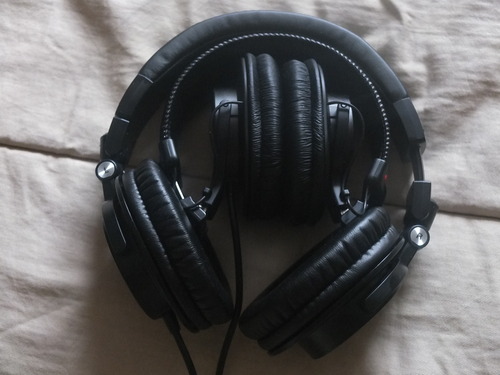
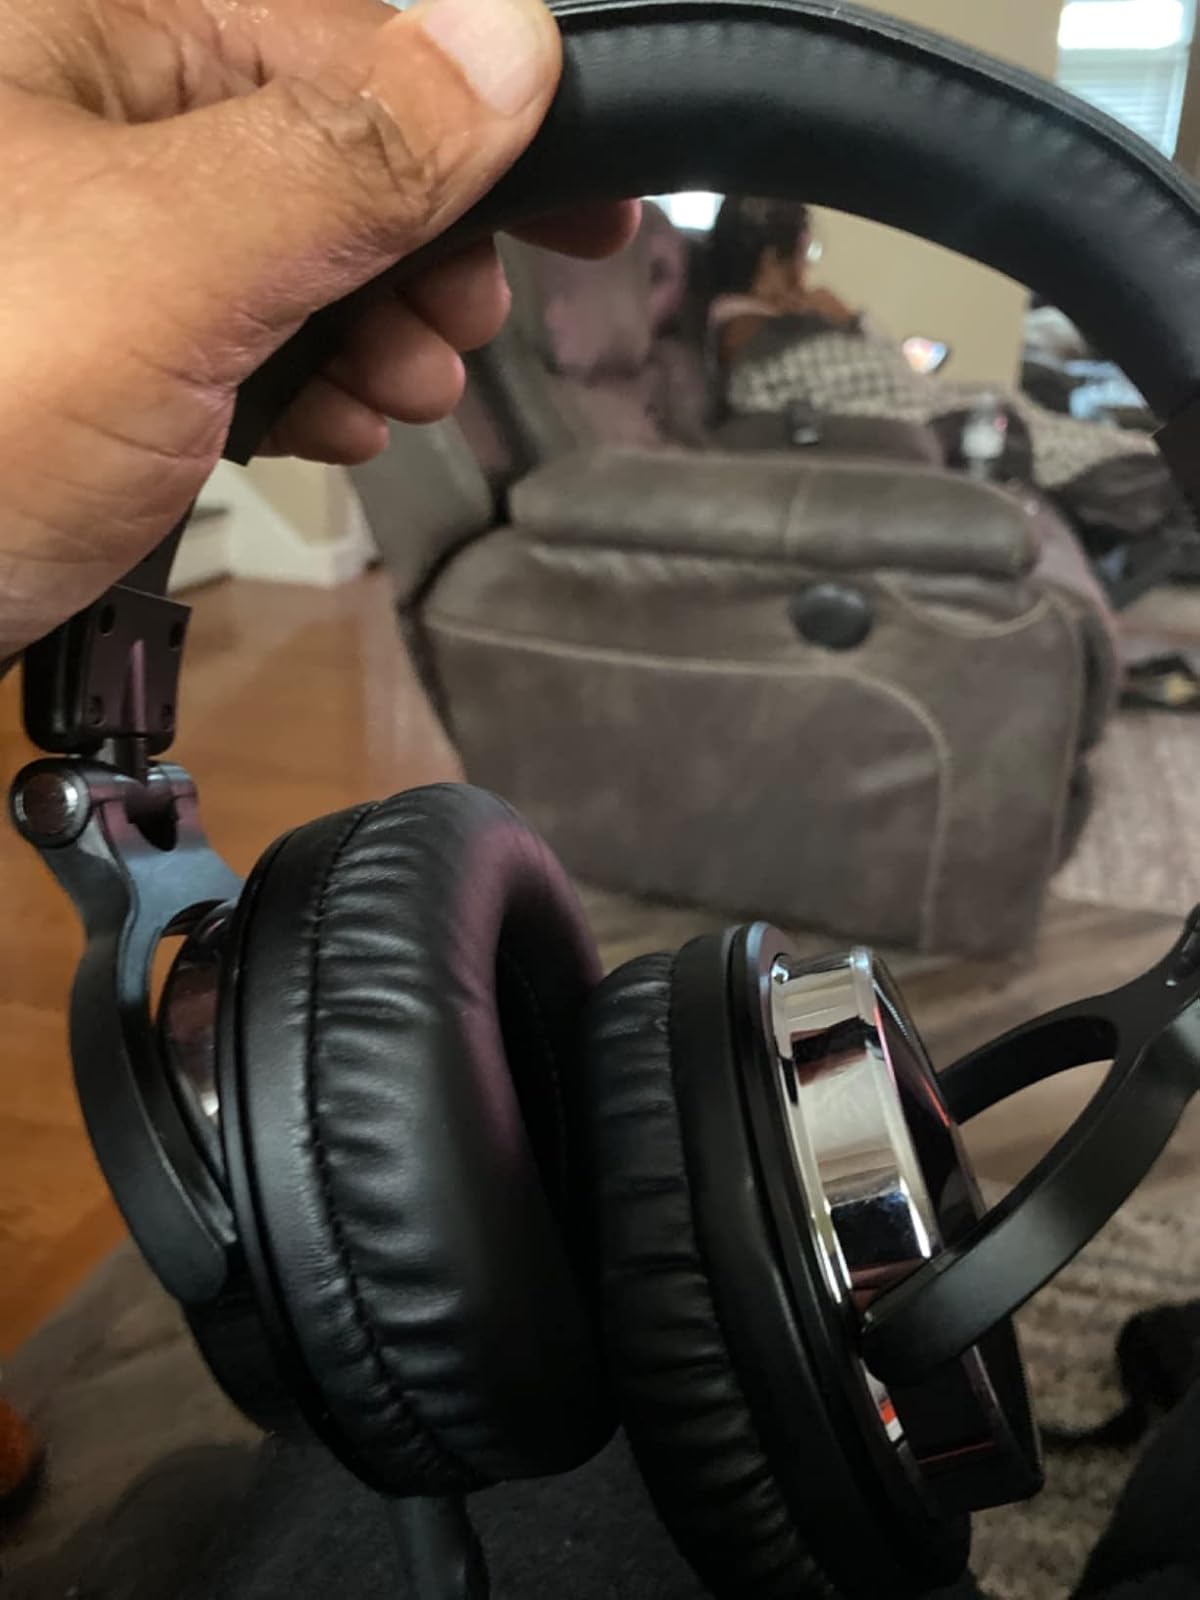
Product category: headphones
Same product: no